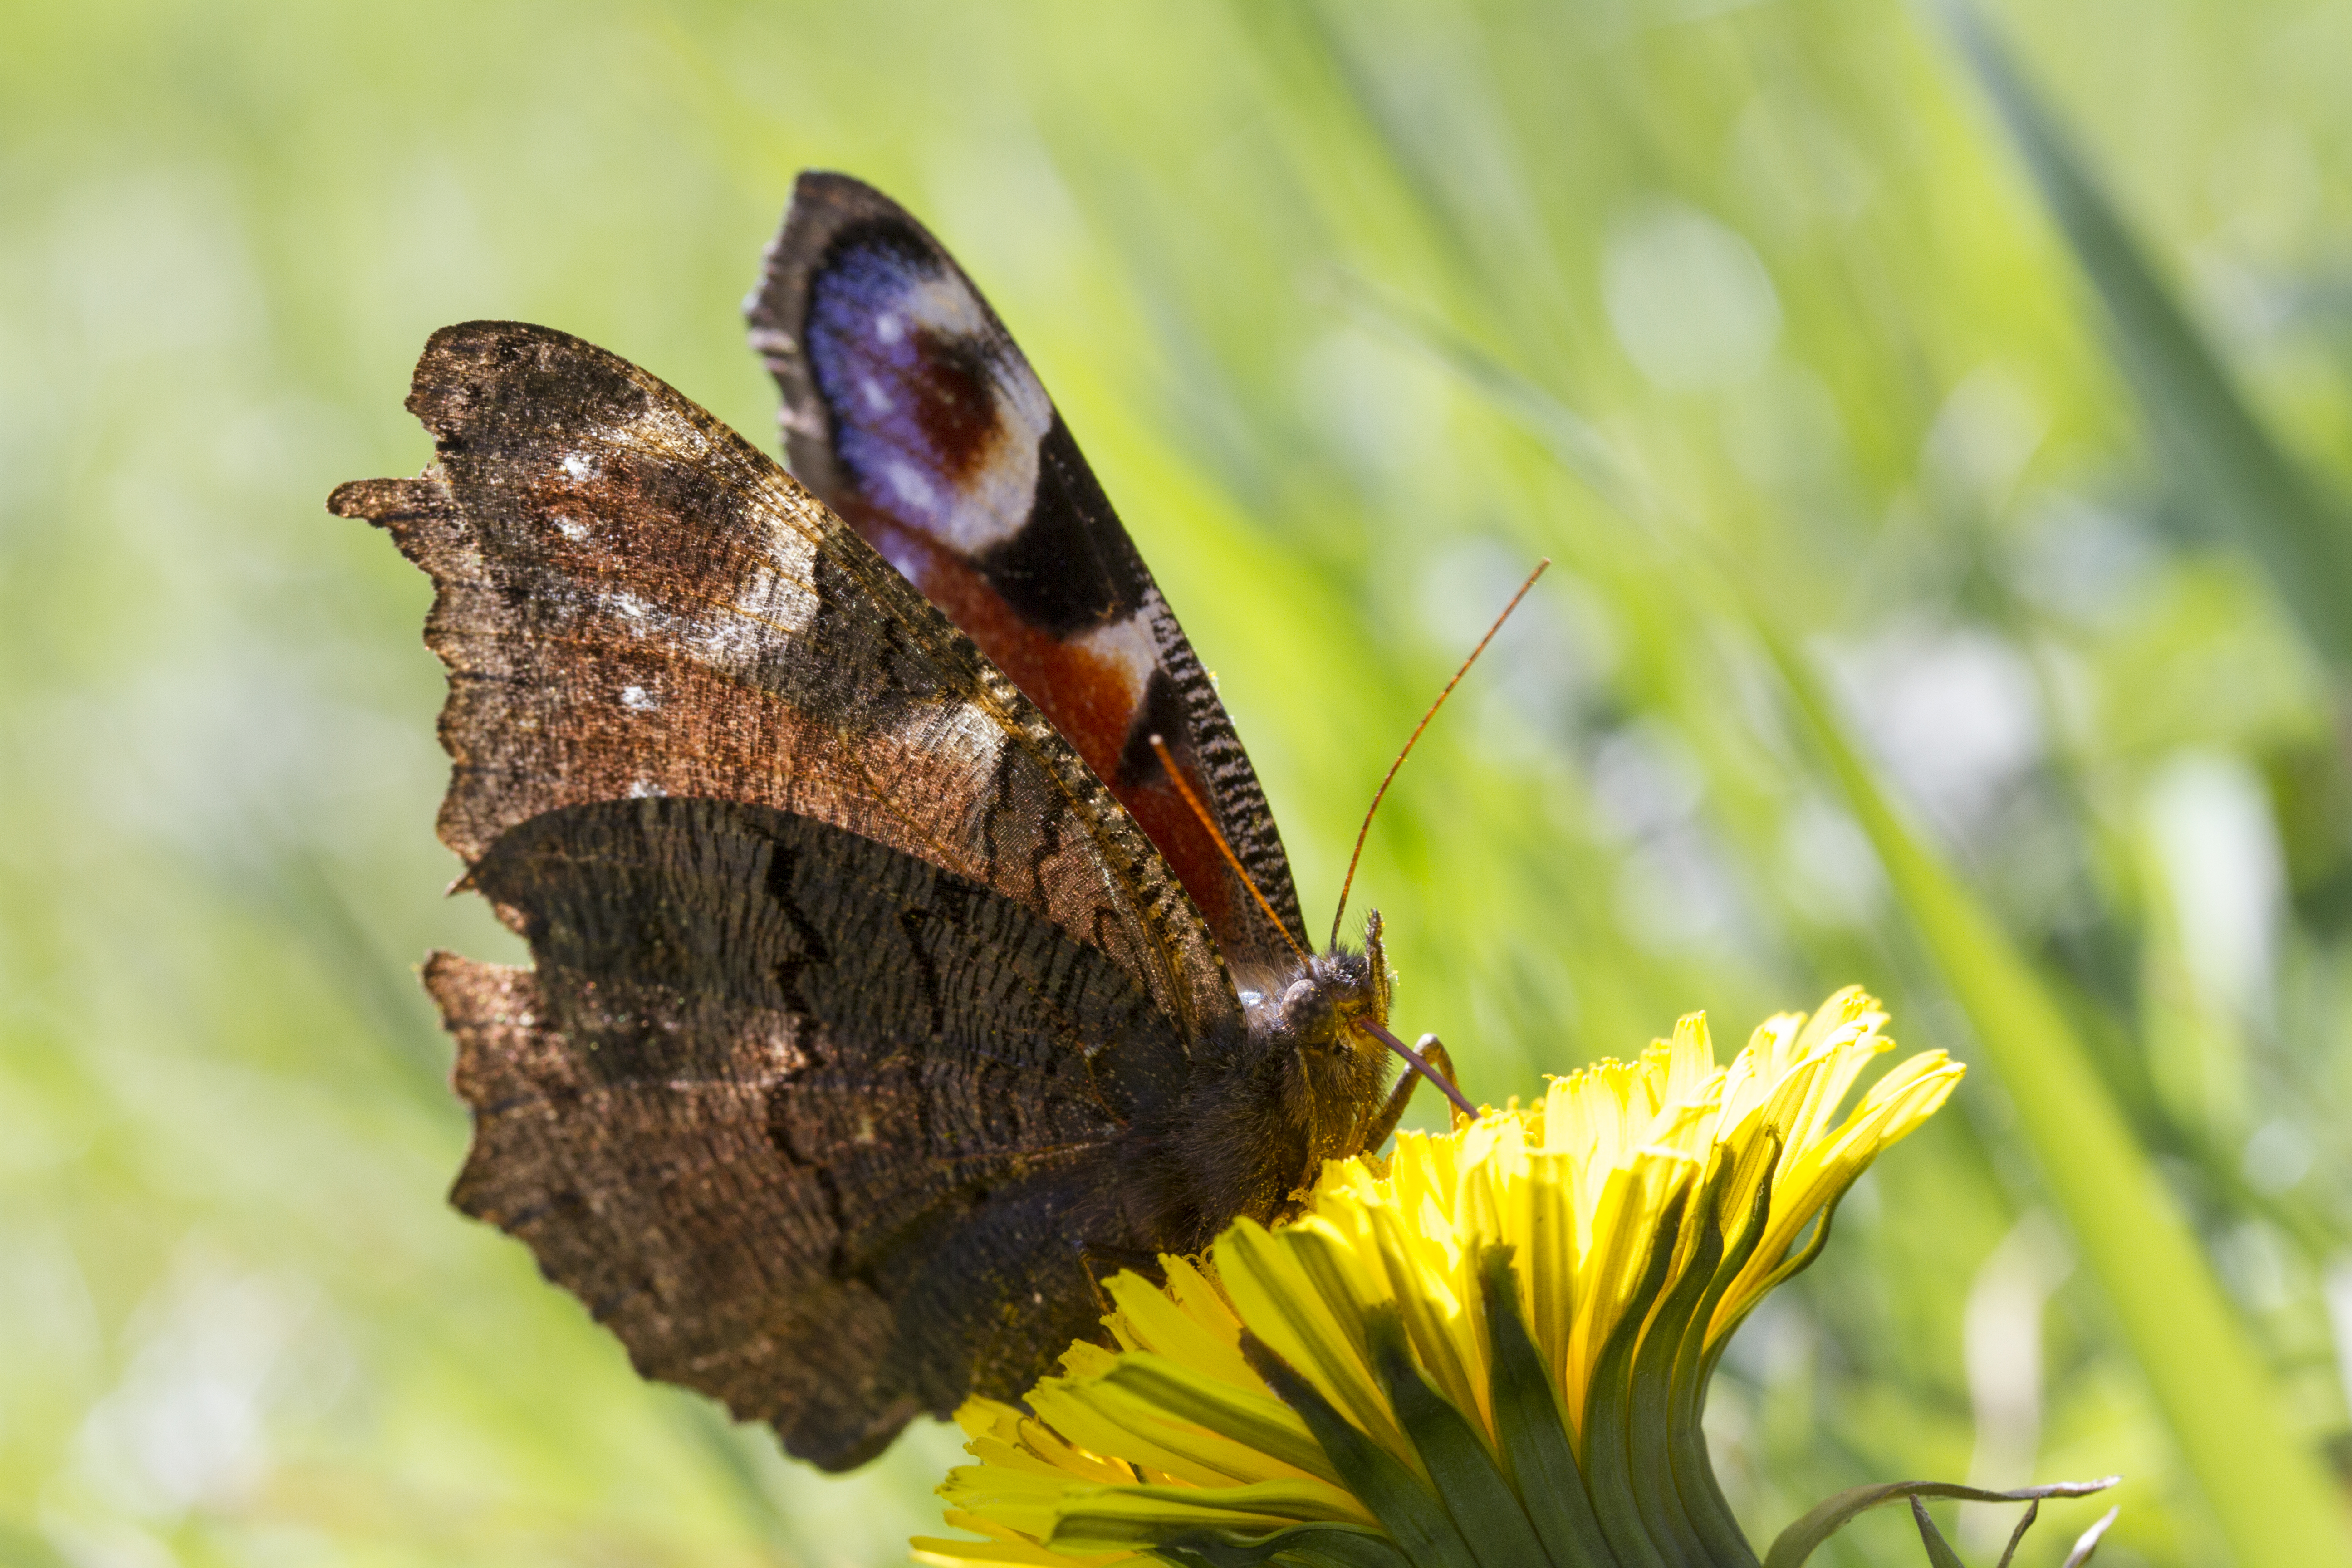
photography, flower, wildlife, insect, butterfly, fauna, invertebrate, close up, uk, nectar, peterborough, macro photography, arthropod, pollinator, plant stem, moths and butterflies, lycaenid